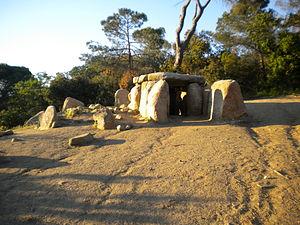
Cette liste non exhaustive recense les principaux sites mégalithiques en Catalogne, en Espagne.
Le dolmen de Ca l'Arenes est un dolmen situé dans le Parque del Montnegre i el Corredor, près de la commune de Dosrius, dans la province de Barcelone, en Catalogne.